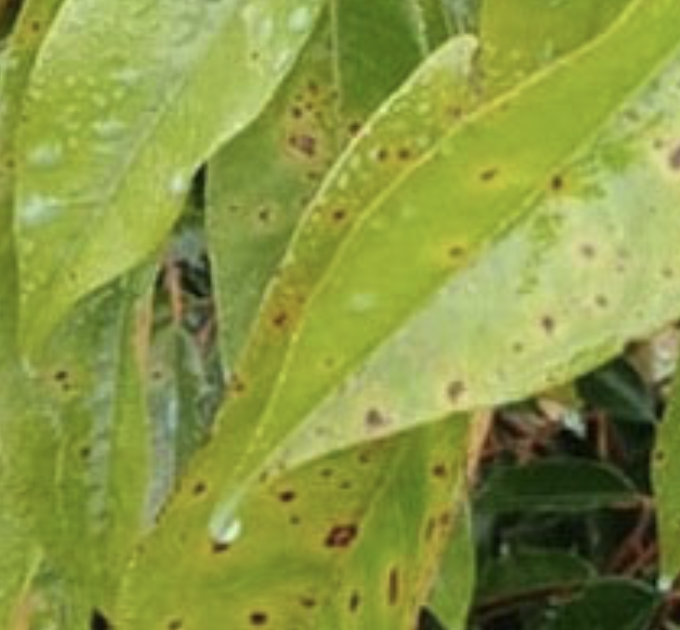
Label: canker_disease